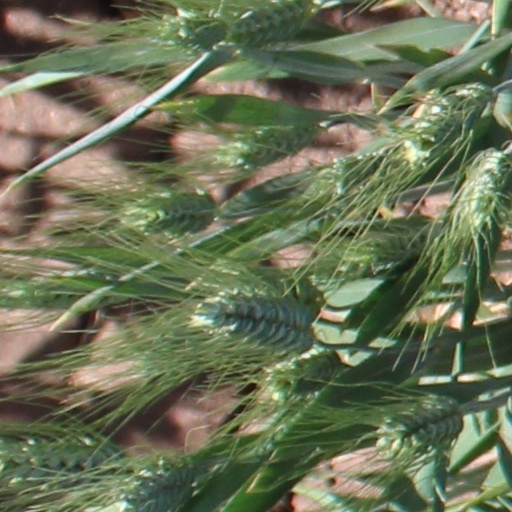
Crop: wheat